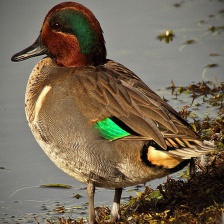
Species: TEAL DUCK
Scientific name: ANAS CRECCA
ImageNet parent category: drake